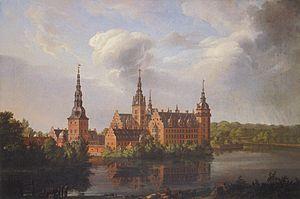
Hillerød est une municipalité de la région de Hovedstaden, dans le Nord-Est de l'île de Sjælland, au Danemark.